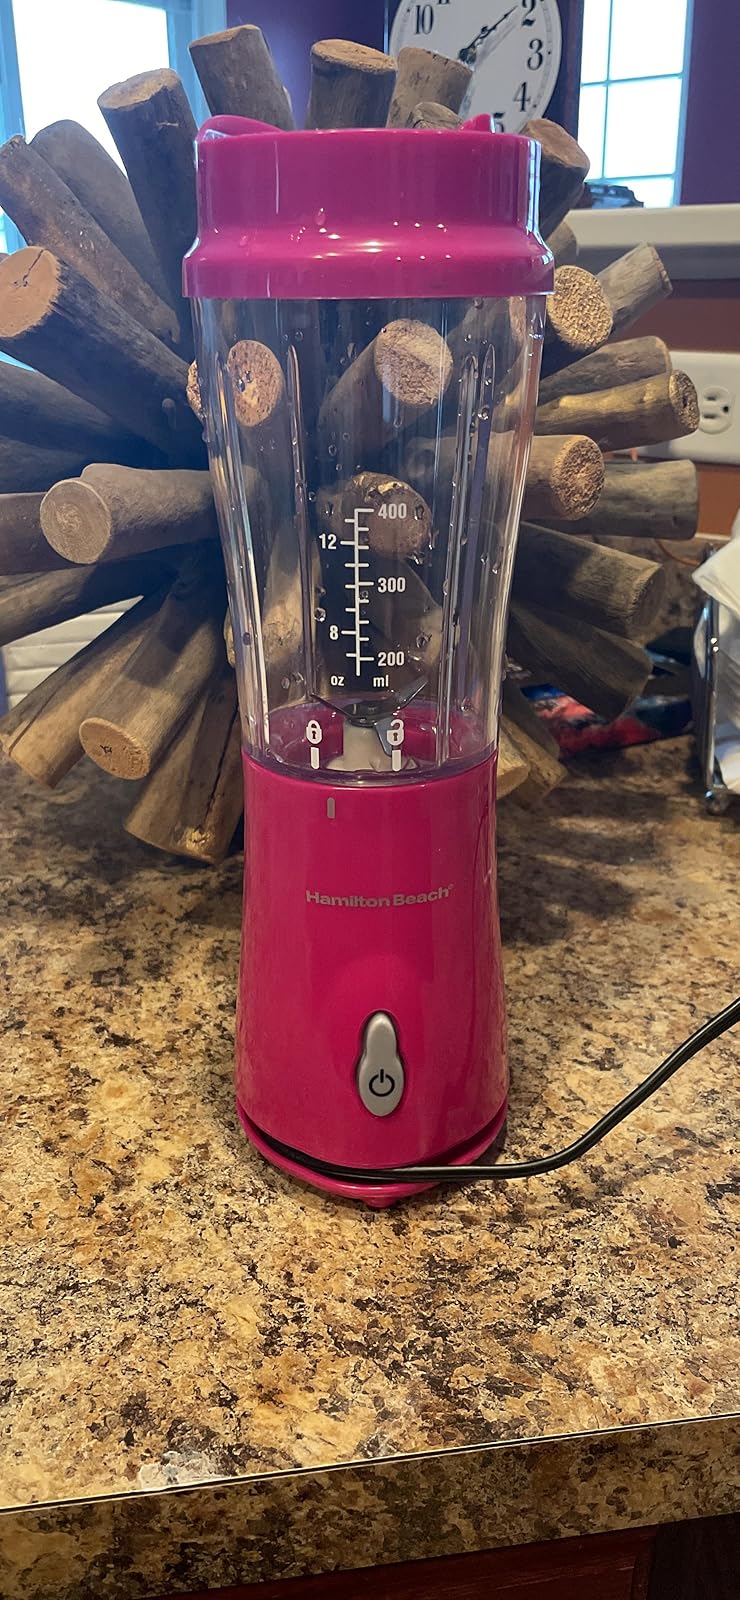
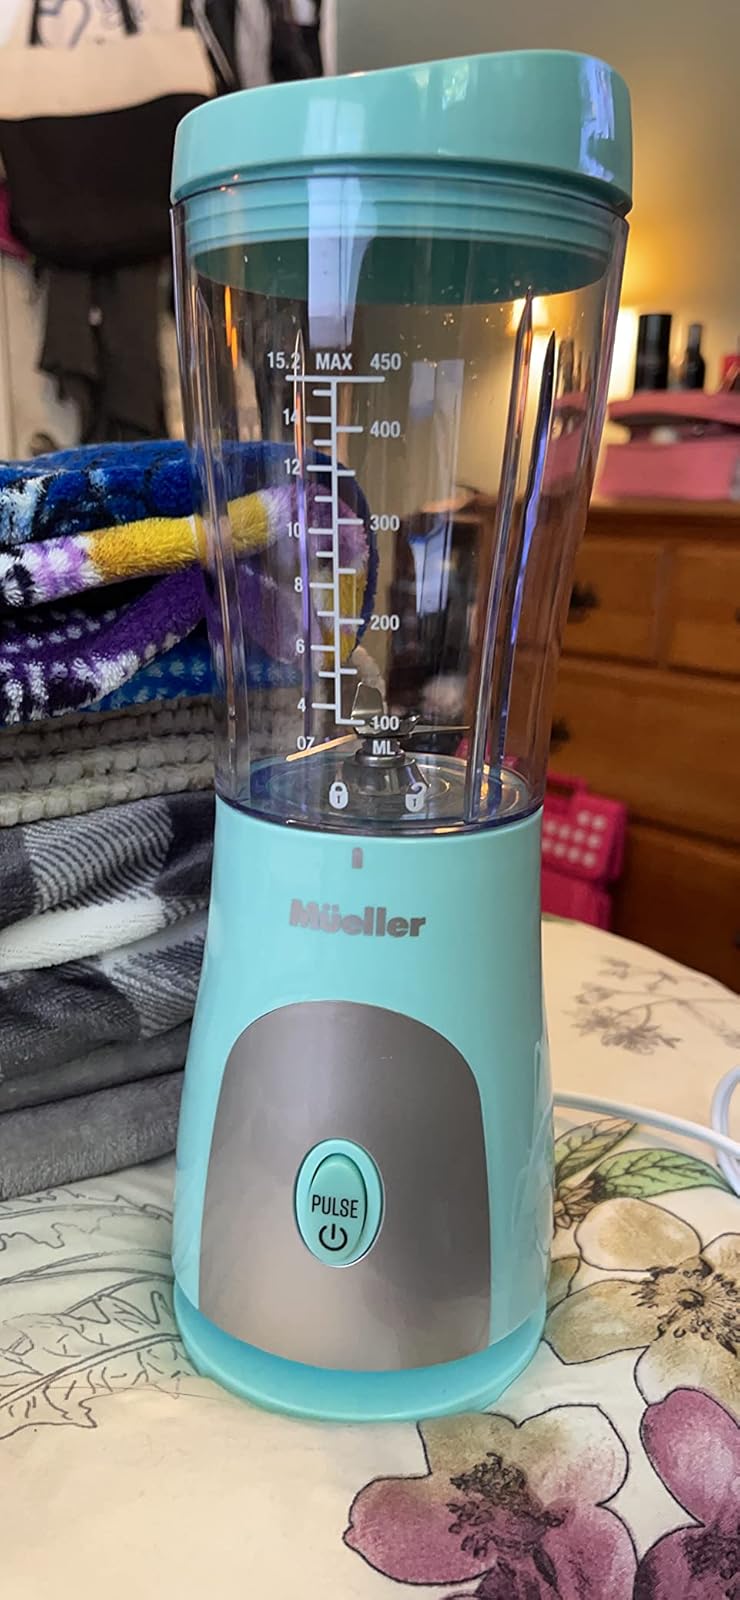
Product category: items_blender
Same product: no